Café Gijón

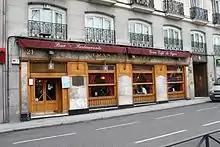
Exterior wood façade of Café Gijón

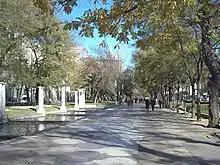
Paseo de Recoletos, The café is on the left

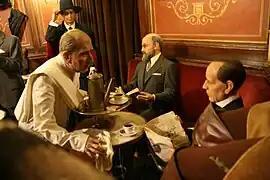
A scene from the café on display in the nearby wax museum

Café Gijón (Also known as Gran Café de Gijón) is a culturally significant coffeehouse situated at No. 21, in the boulevard of central Madrid, Spain, which is known as Paseo de Recoletos. The café is opposite both a railway station of the same name and the National Library of Spain (BNE). The terrace in front is on the central walkway of the Paseo.